Coywolf

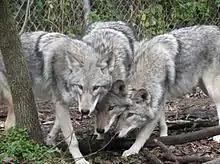
Captive-bred F gray wolf × coyote hybrids, Wildlife Science Center in Forest Lake, Minnesota

A coywolf is a canid hybrid descended from coyotes ("Canis latrans"), eastern wolves ("Canis lycaon"), gray wolves ("Canis lupus"), and dogs ("Canis familiaris"). All of these species are members of the genus "Canis" with 78 chromosomes; they therefore can interbreed. One genetic study indicates that these species genetically diverged relatively recently (around 55,000–117,000 years ago). Genomic studies indicate that nearly all North American gray wolf populations possess some degree of admixture with coyotes following a geographic cline, with the lowest levels occurring in Alaska, and the highest in Ontario and Quebec, as well as Atlantic Canada. Another term for these hybrids is sometimes wolfote.